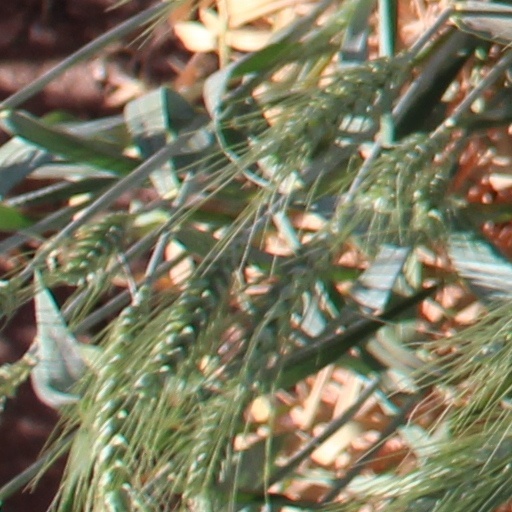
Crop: wheat